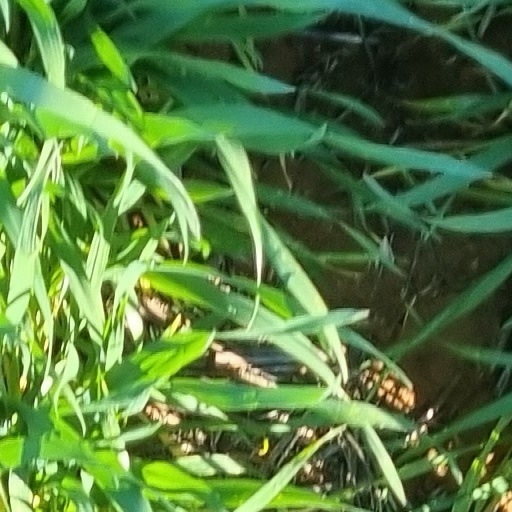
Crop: wheat